The Forgotten Waltz

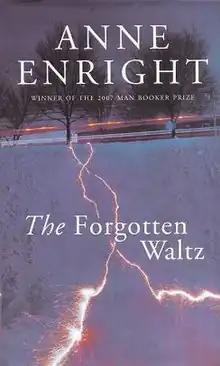
First edition (UK)

The Forgotten Waltz is an adult romance novel by Anne Enright. Published on April 28 2011, the book was awarded the Andrew Carnegie Medal for Fiction that year.